Poondi reservoir

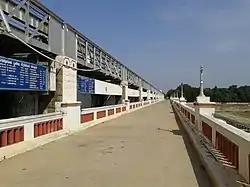
Plaque of Satyamoorthi reservoir

An agreement was signed jointly by Governments of Maharashtra, Karnataka and Andhra Pradesh on 14 April 1976 to spare 15 thousand million cubic feet (TMC) of Krishna water to Chennai city. Following this, an accord between Andhra Pradesh Government and Tamil Nadu Government was signed for Telugu Ganga project on 18 April 1983 for drawing 15 TMC of Krishna water to Chennai City from Sri Sailam Reservoir to be conveyed through Somaseela and Kandaleru Reservoirs and ultimately a net quantity of 12 TMC (after loss of 3 TMC en route in evaporation and seepage) will reach the Tamil Nadu border.